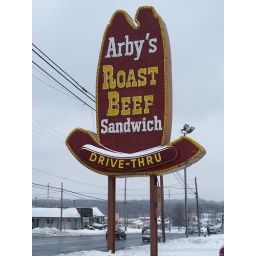
An old Arby's big hat sign still standing proud on this snowy day in Kent, Ohio.